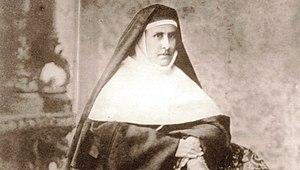
Camila Rolón, est une religieuse argentine, fondatrice de la congrégation des sœurs pauvres buenos-airiennes de saint Joseph.